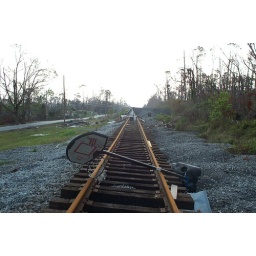
A toy basketball hoop and the roof of a house on the tracks near Bay St. Louis, MS.